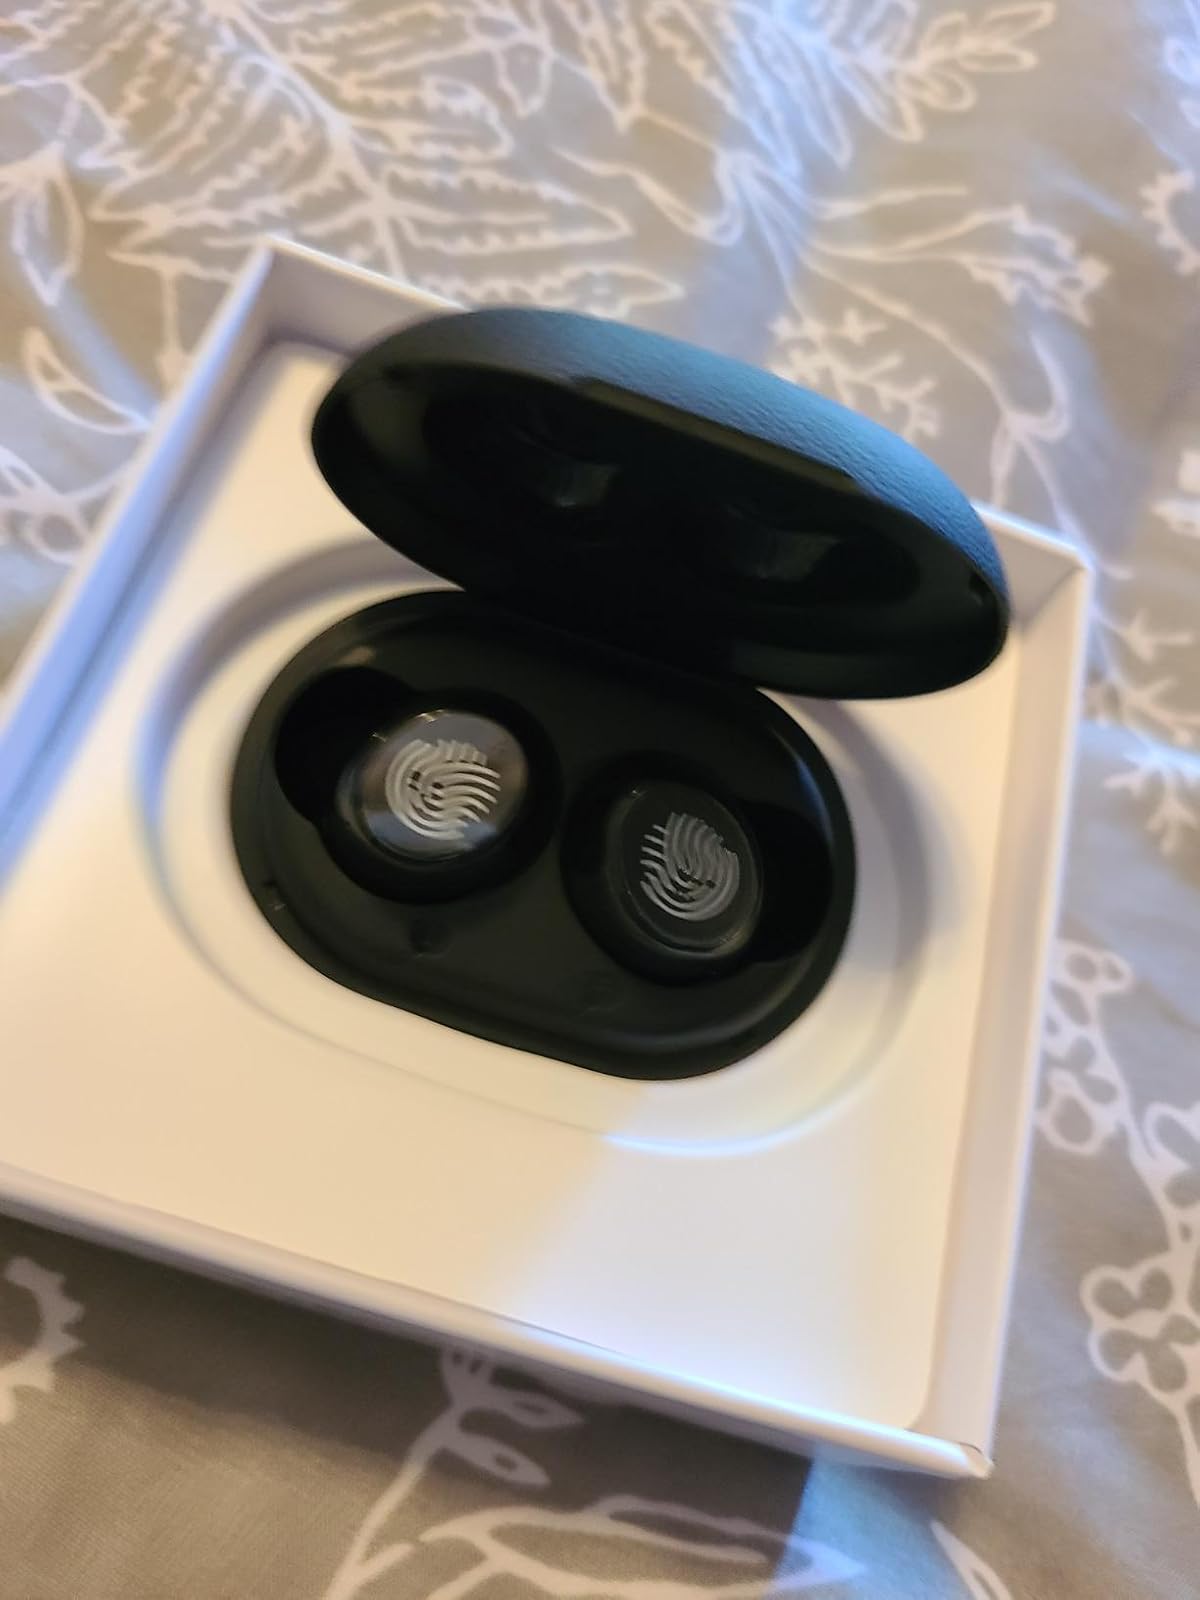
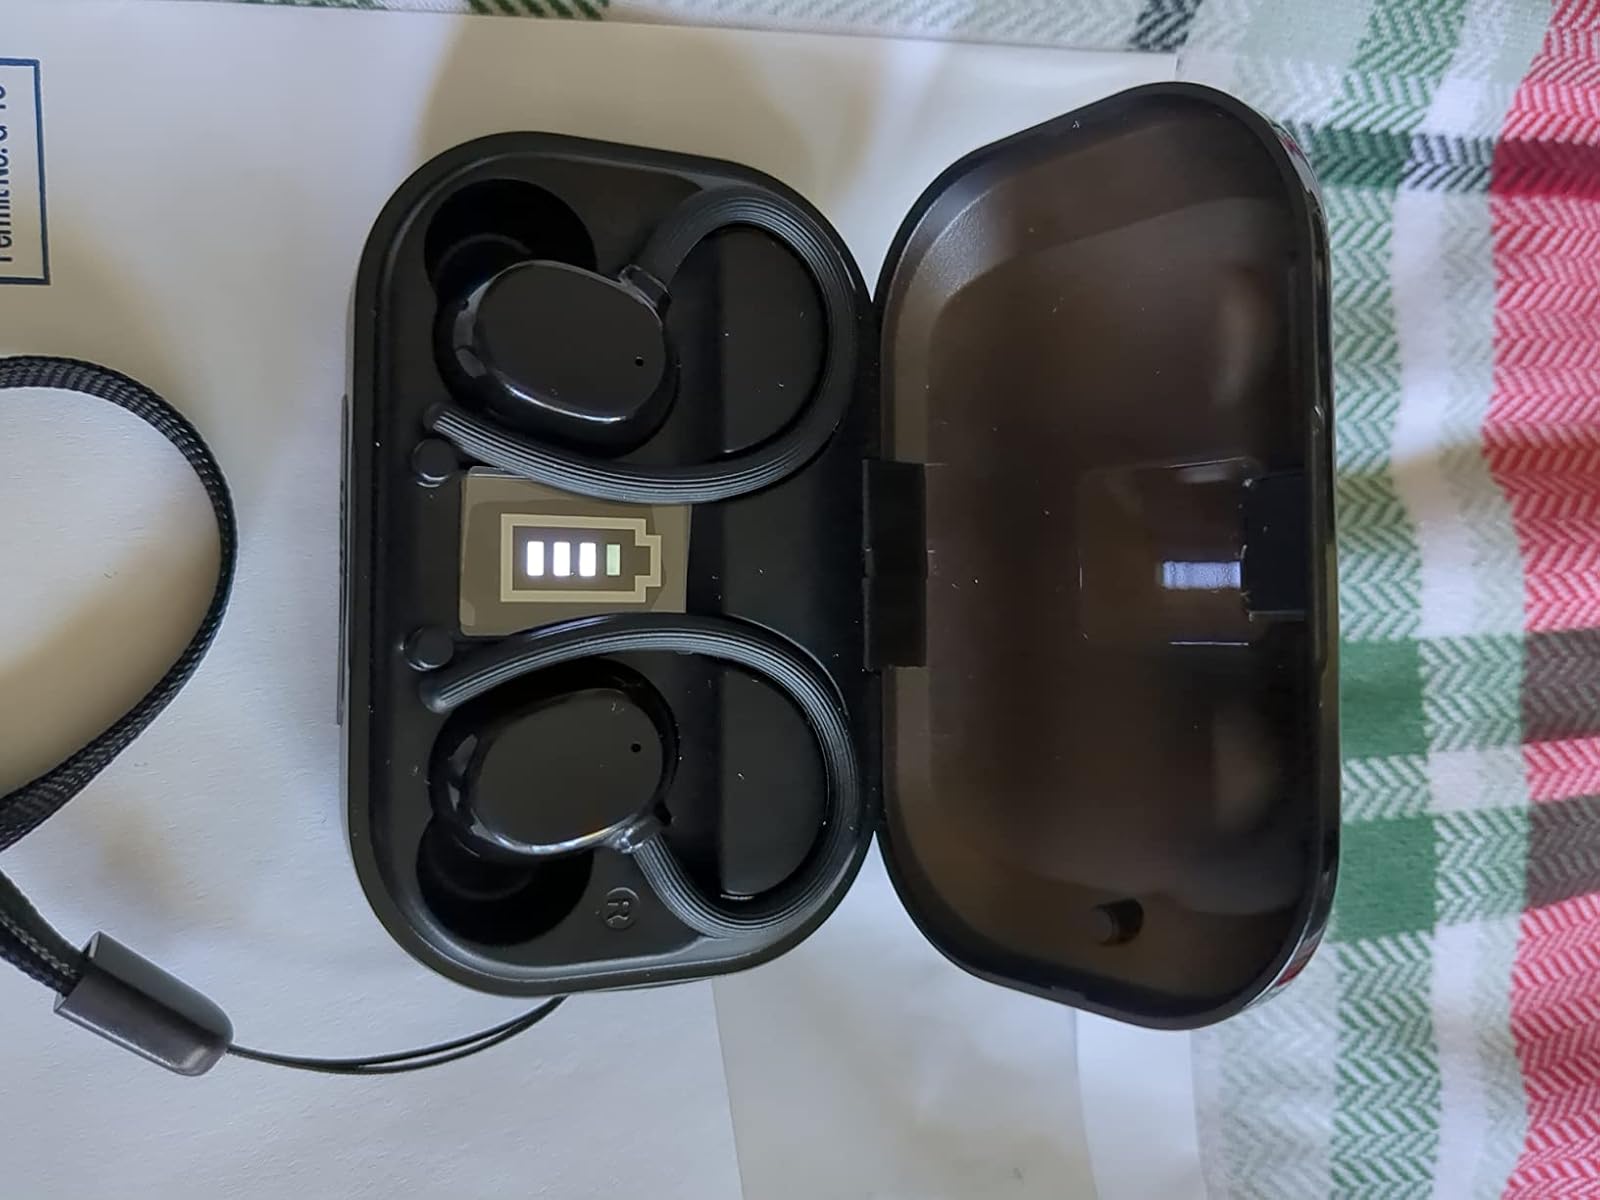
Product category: earbuds
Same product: no